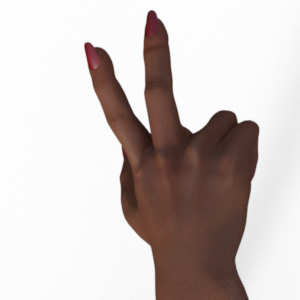
Label: scissors